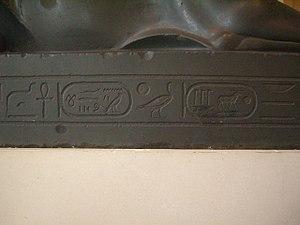
Titulature du pharaon Néphéritès Ier - XXIXe dynastie égyptienne